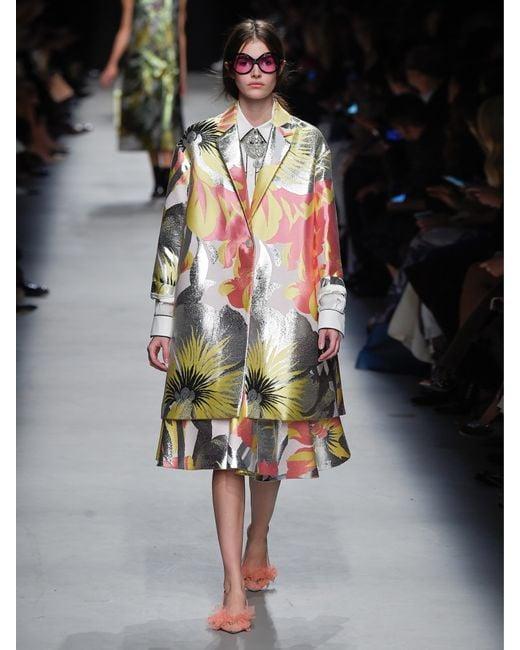
Mehrfarbiger und mehrfarbiger Langarm-Damenmantel und flauschiger passender Rock